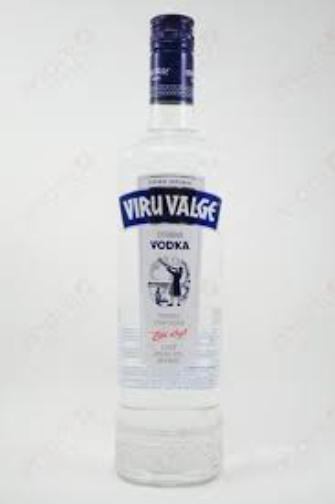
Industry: Food